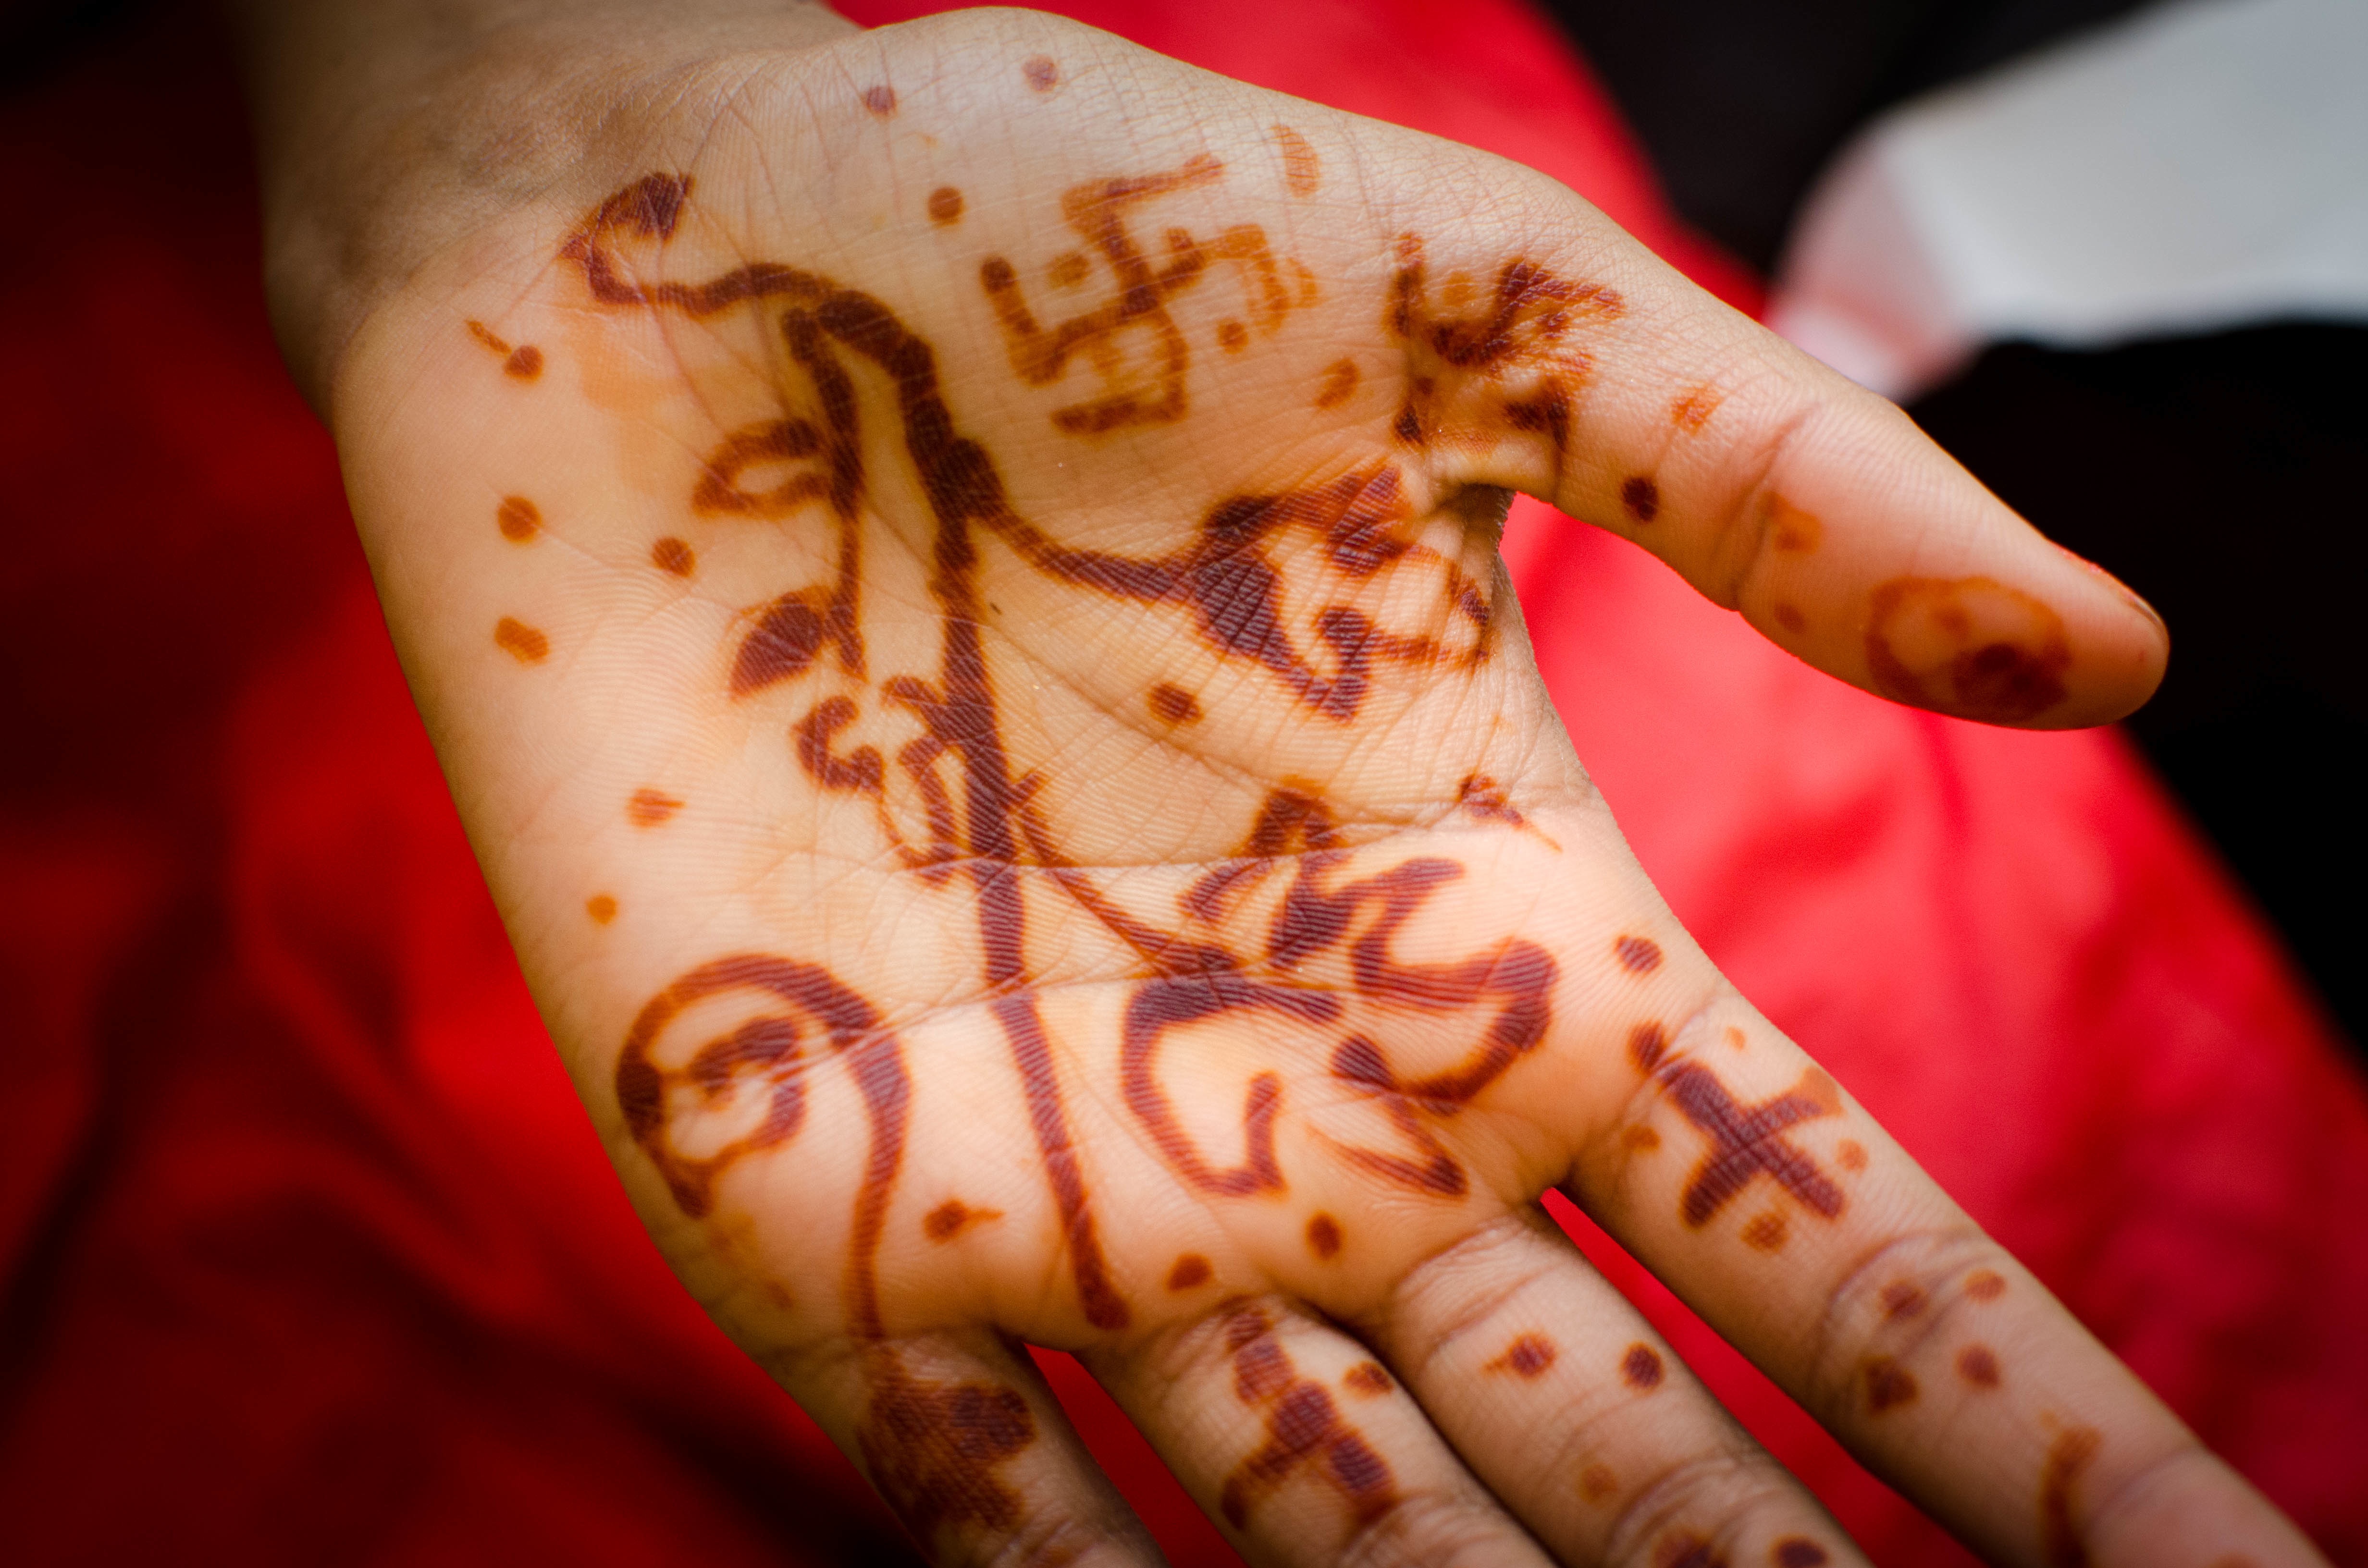
hand, pattern, henna, arm, design, mehndi